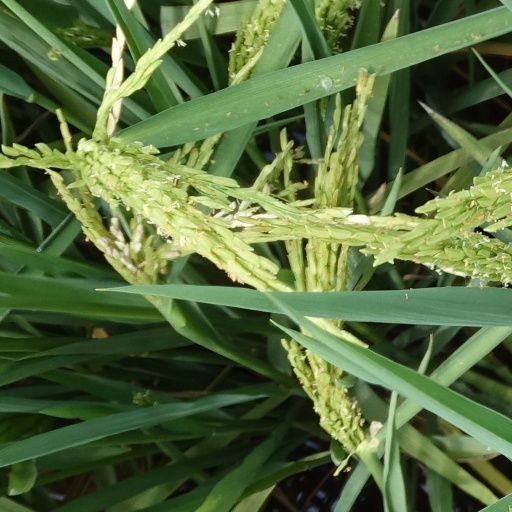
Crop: rice